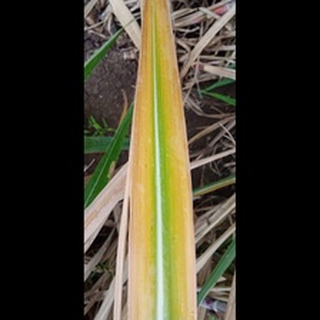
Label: sugarcane_yellow_leaf_disease